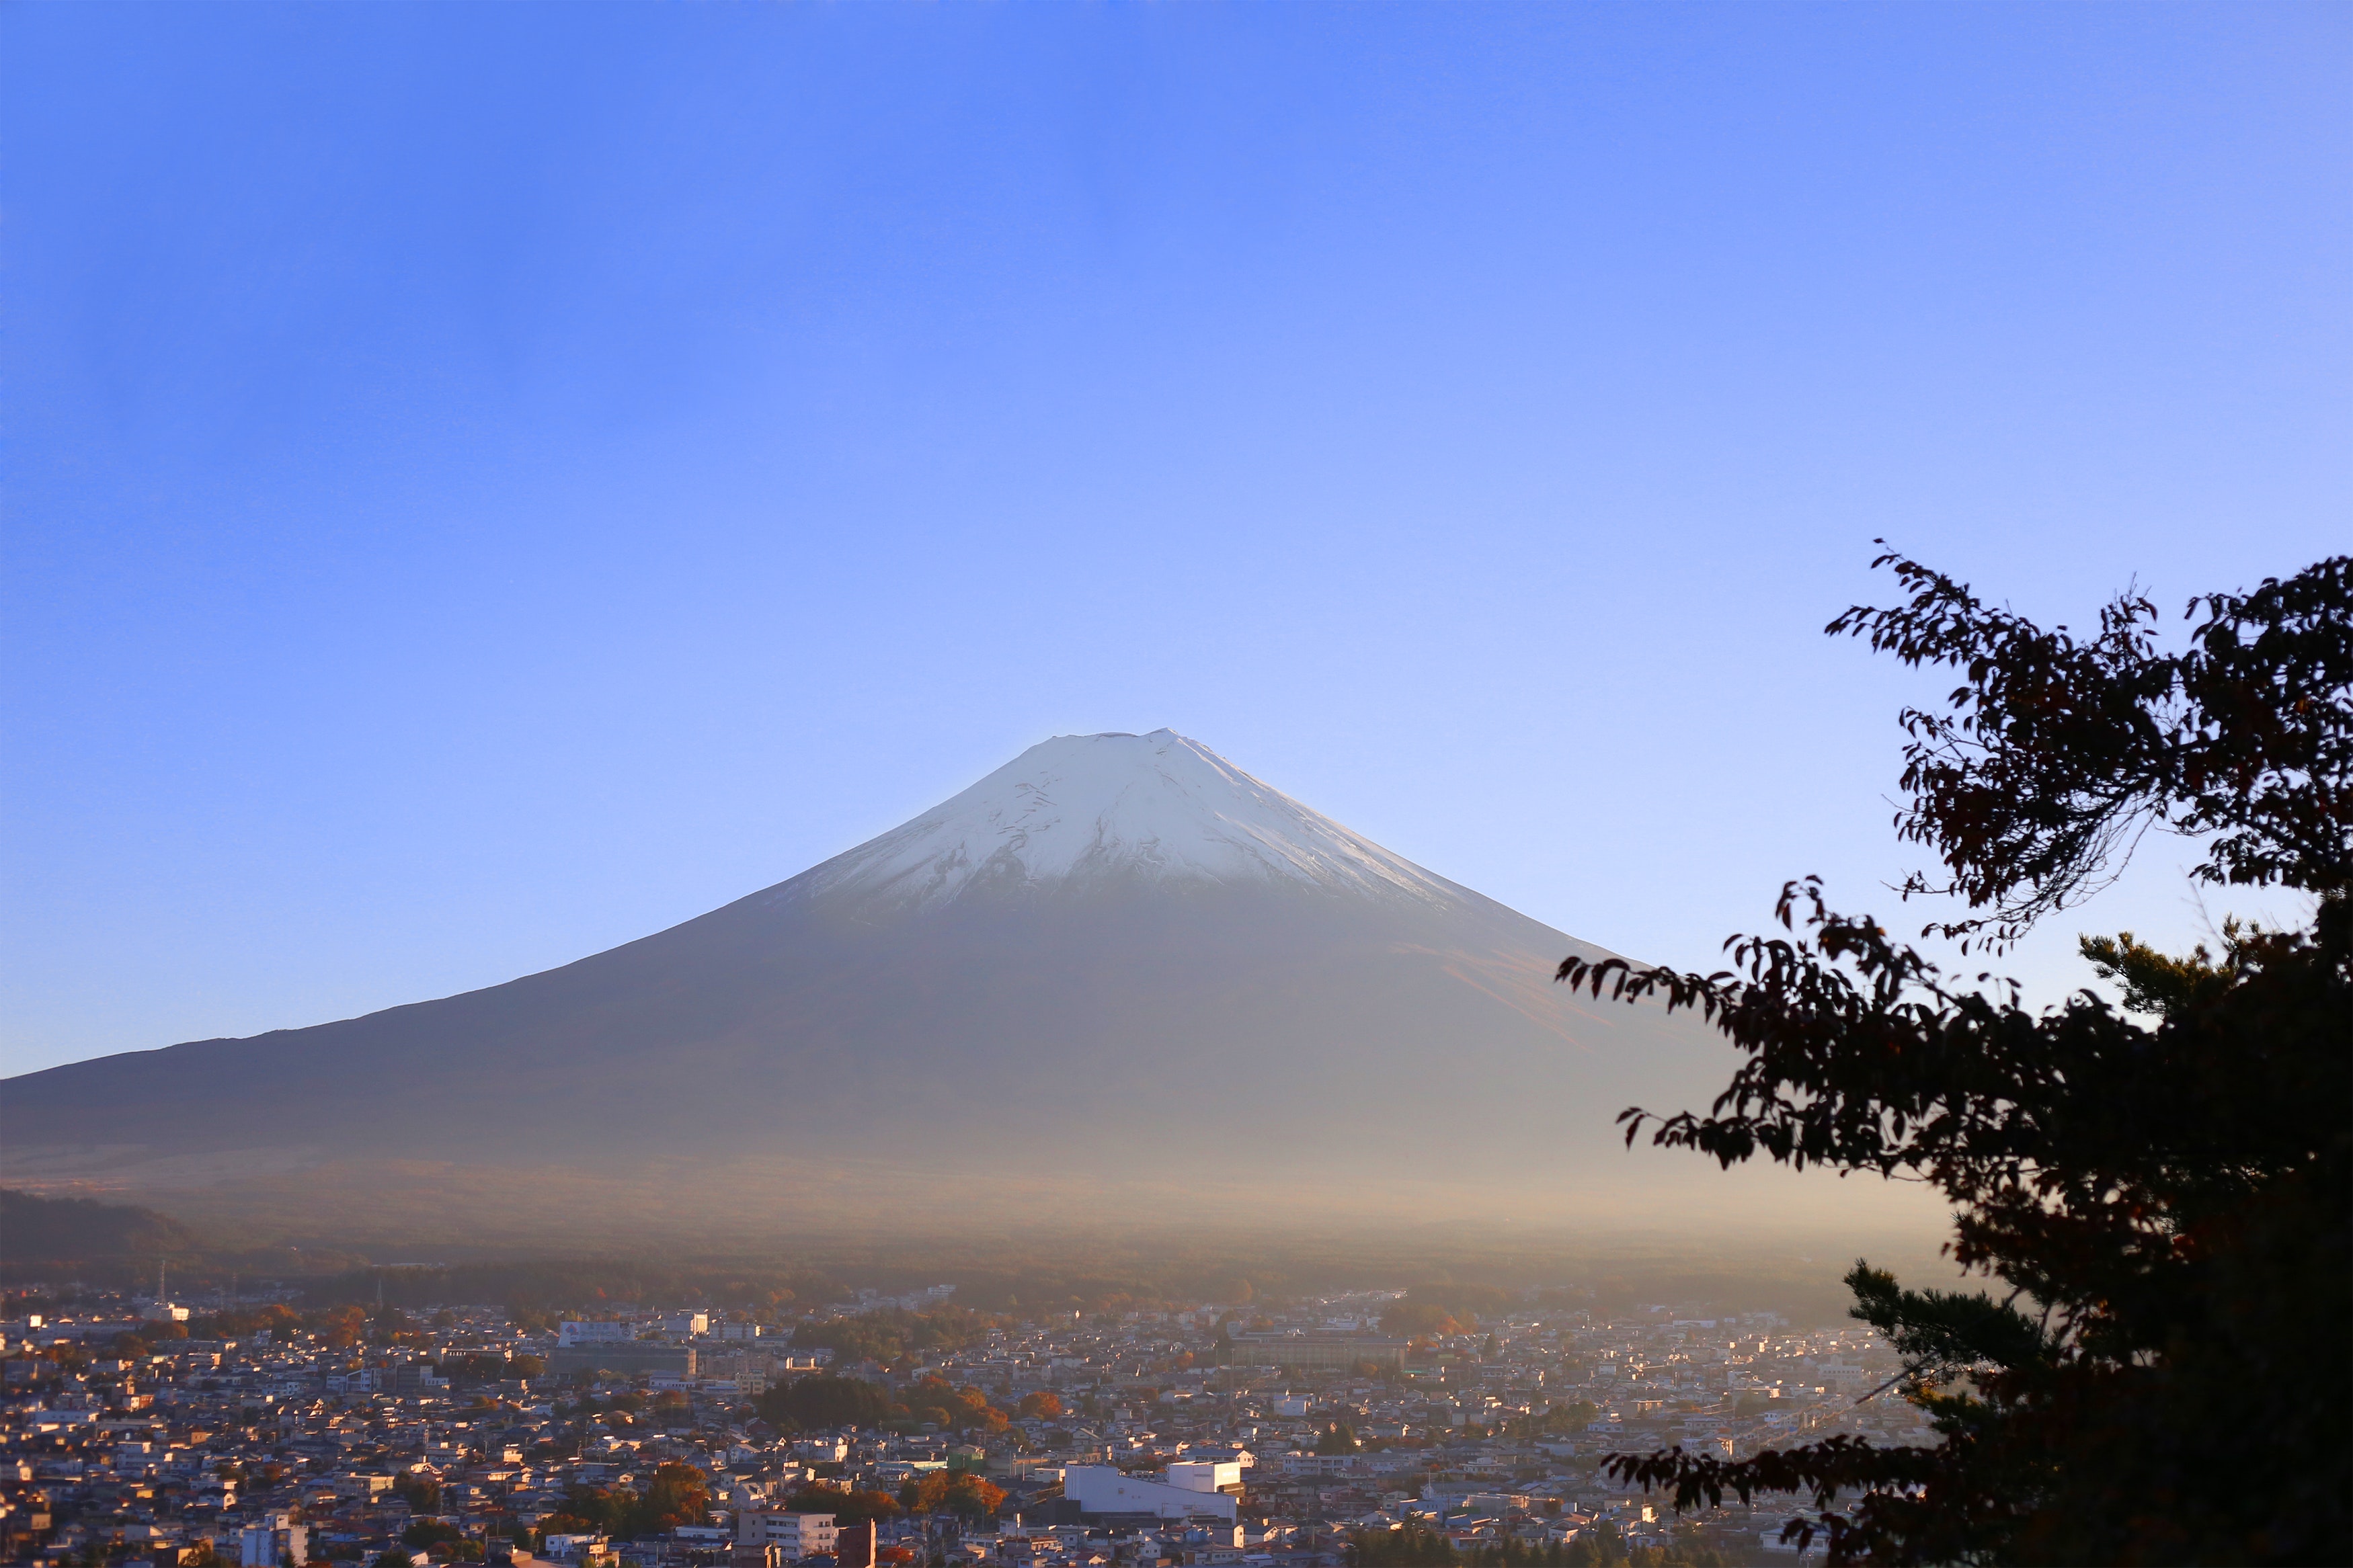
sky, stratovolcano, mountainous landforms, mountain, hill, volcanic landform, extinct volcano, shield volcano, highland, mountain range, tree, cinder cone, cloud, volcano, landscape, plant, tourism, lava dome, summit, city